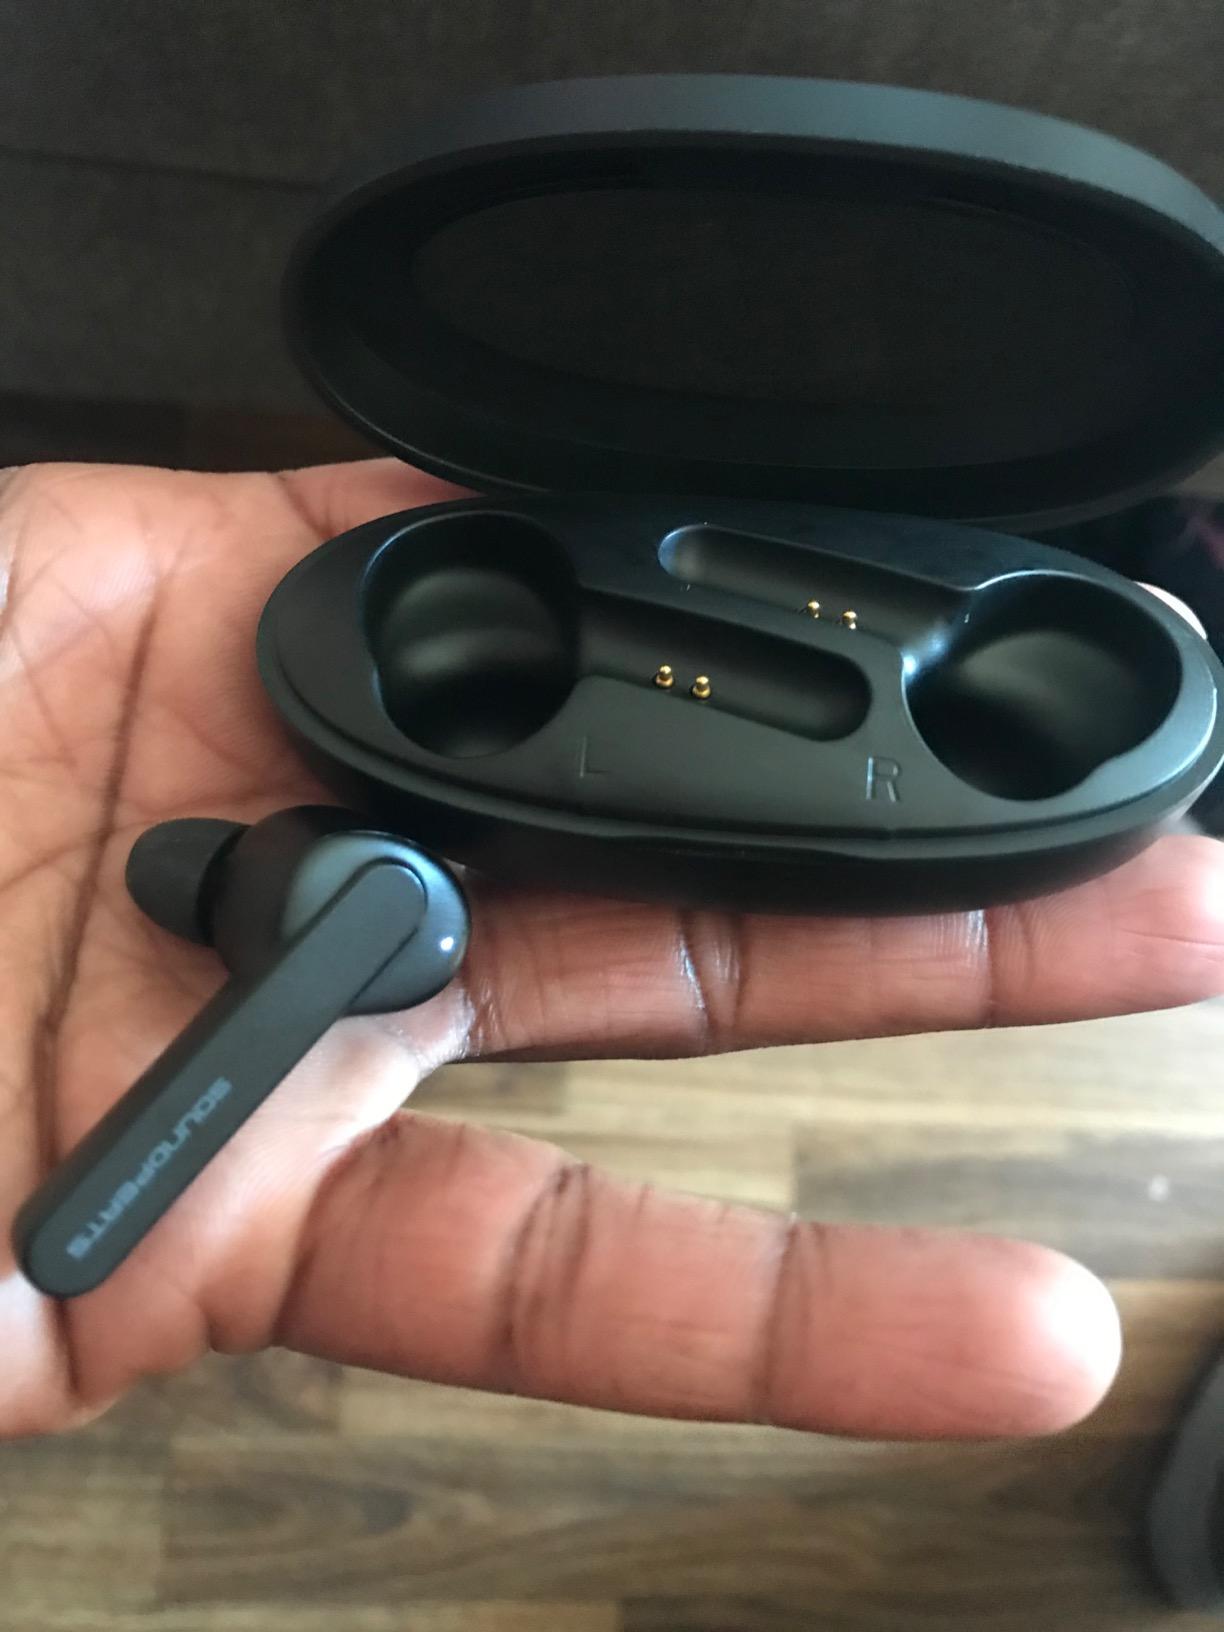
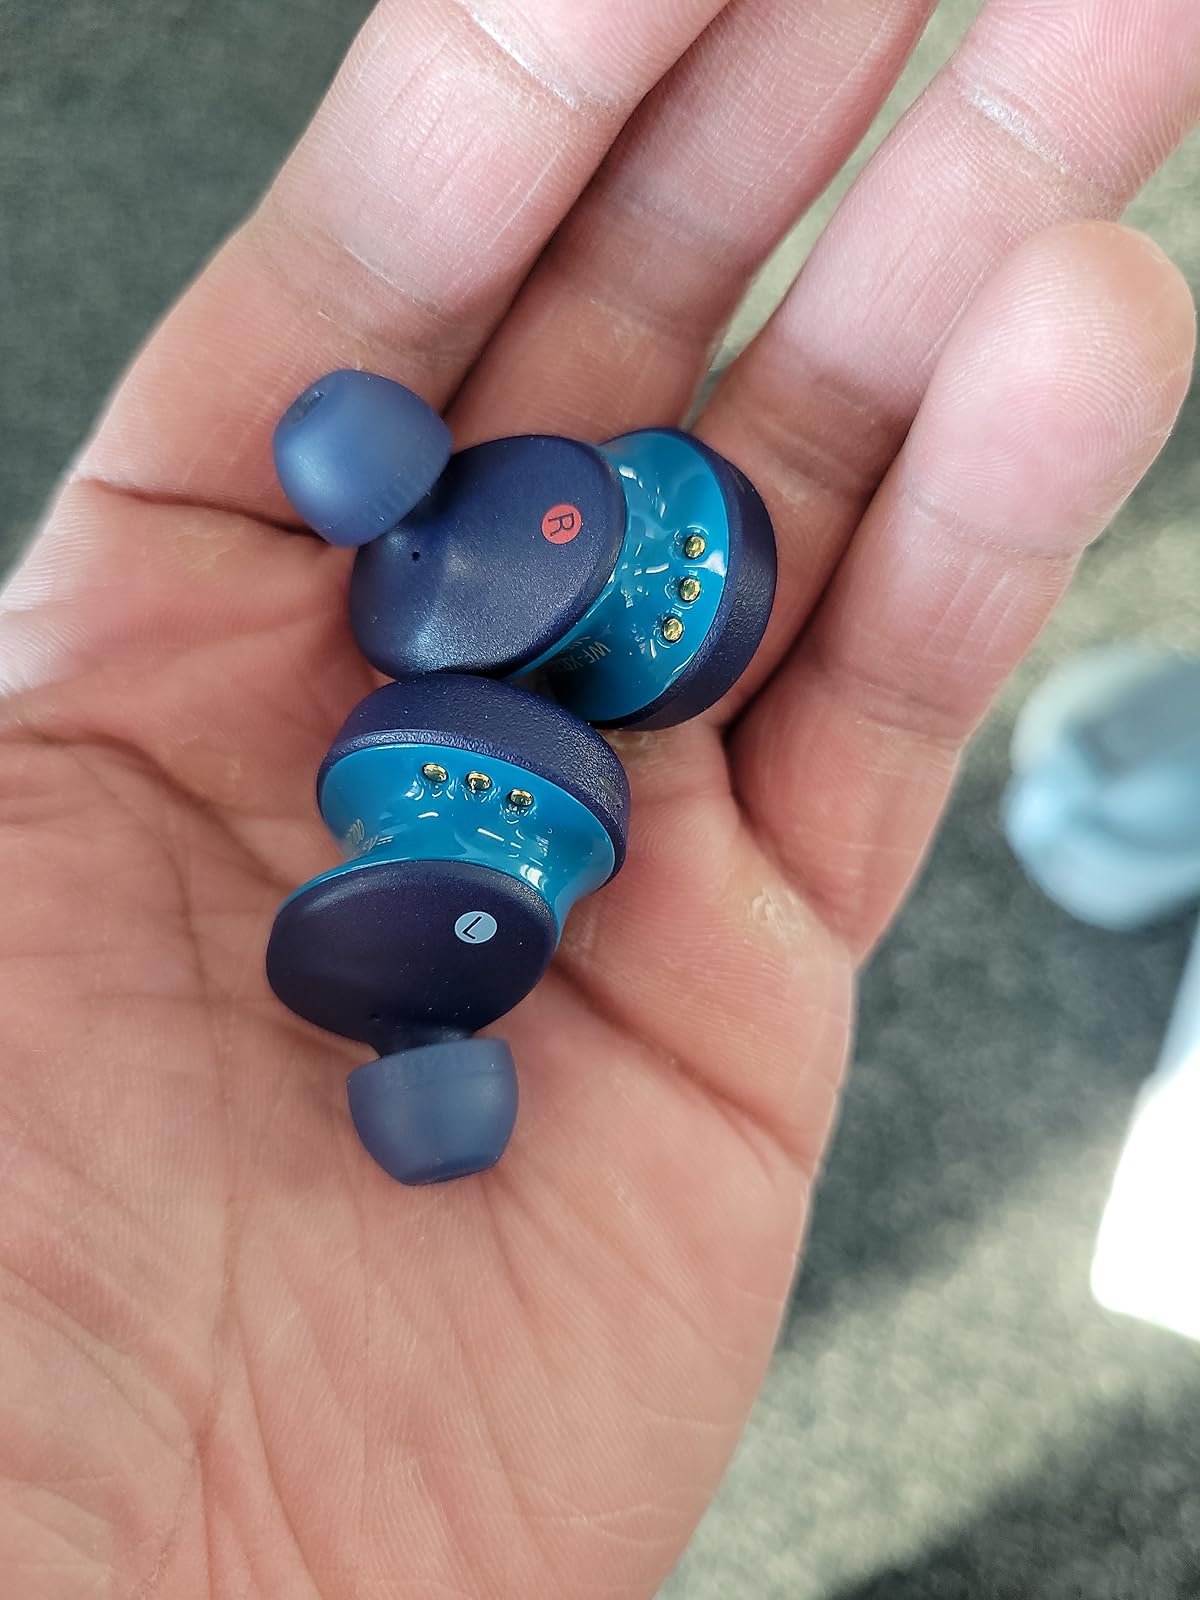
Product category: earbuds
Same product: no